Mifos Initiative

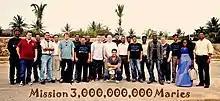
Mifos Initiative community group photo during October 2012 summit in Bangalore

The Mifos community includes developers, implementers, and users from various countries who collaborate through mailing lists, Slack, working groups, internships, attendance and promotion of DPGs and Open Source at conferences. Previously Mifos has organised annual conferences.